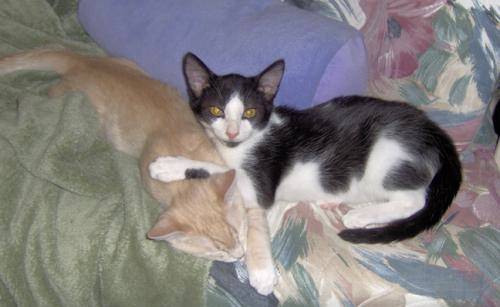
Label: cats